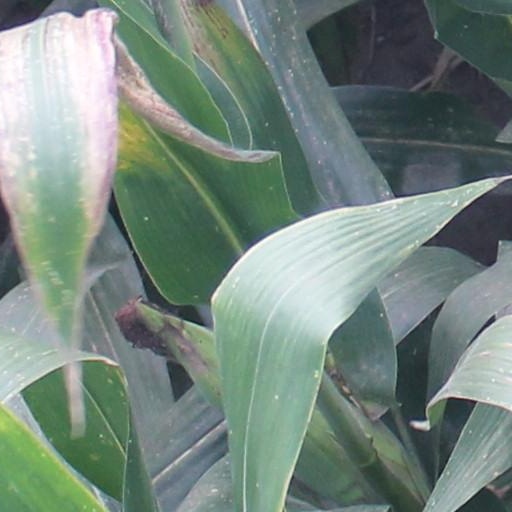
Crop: maize; corn